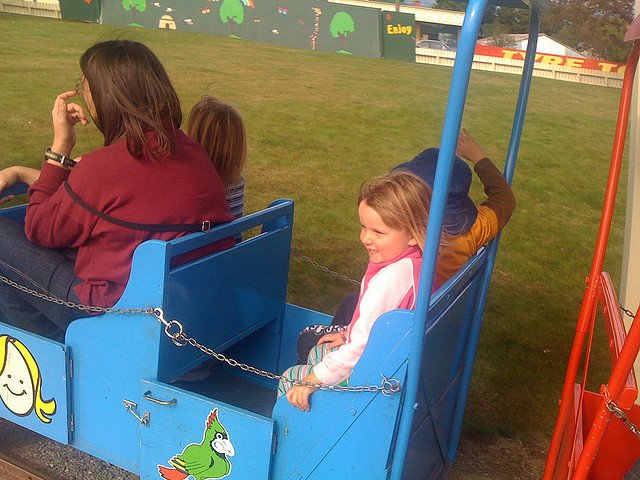
A mother and three children on a small train

Three children and a adult riding a touring train.

A group of little girls and an adult riding on the back of a small train.

People that are sitting inside of a train cart.

A woman and kids riding in a park mini train.